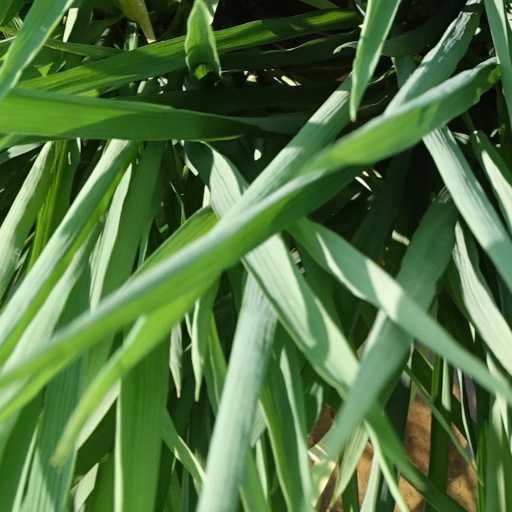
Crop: rice